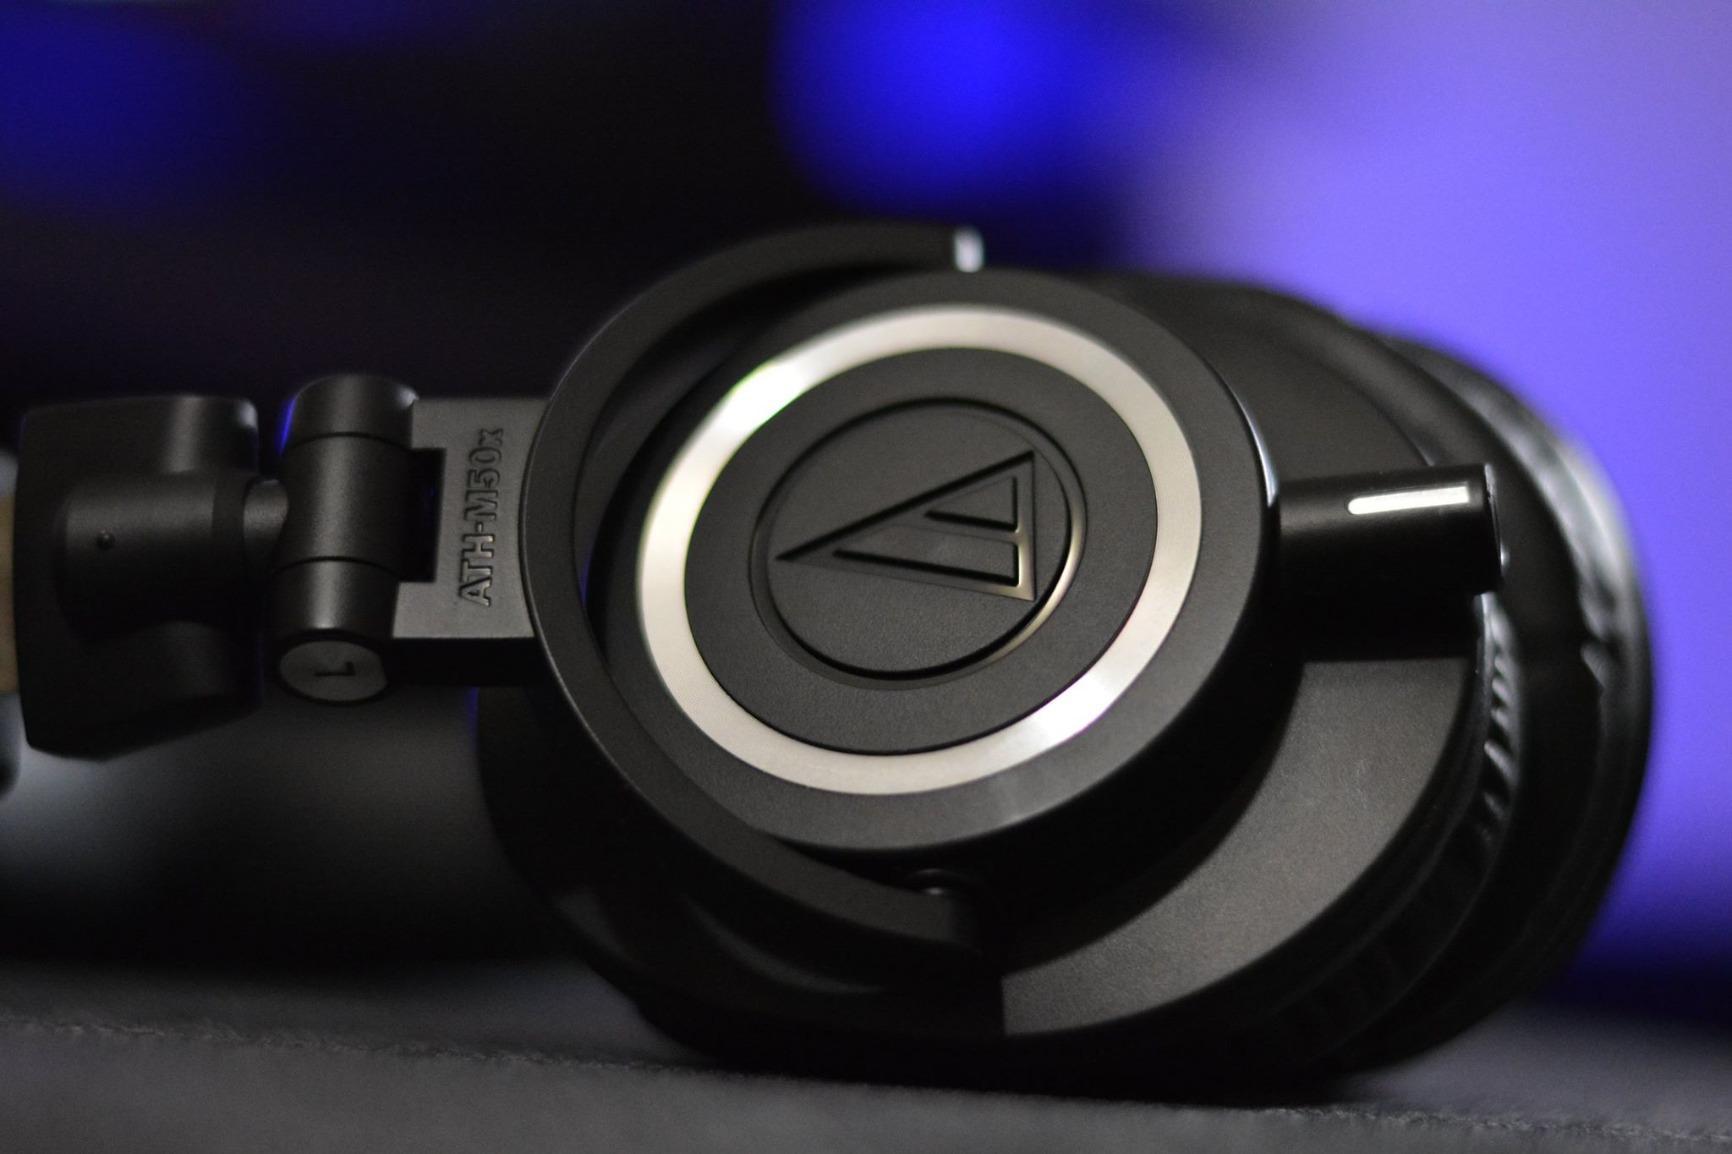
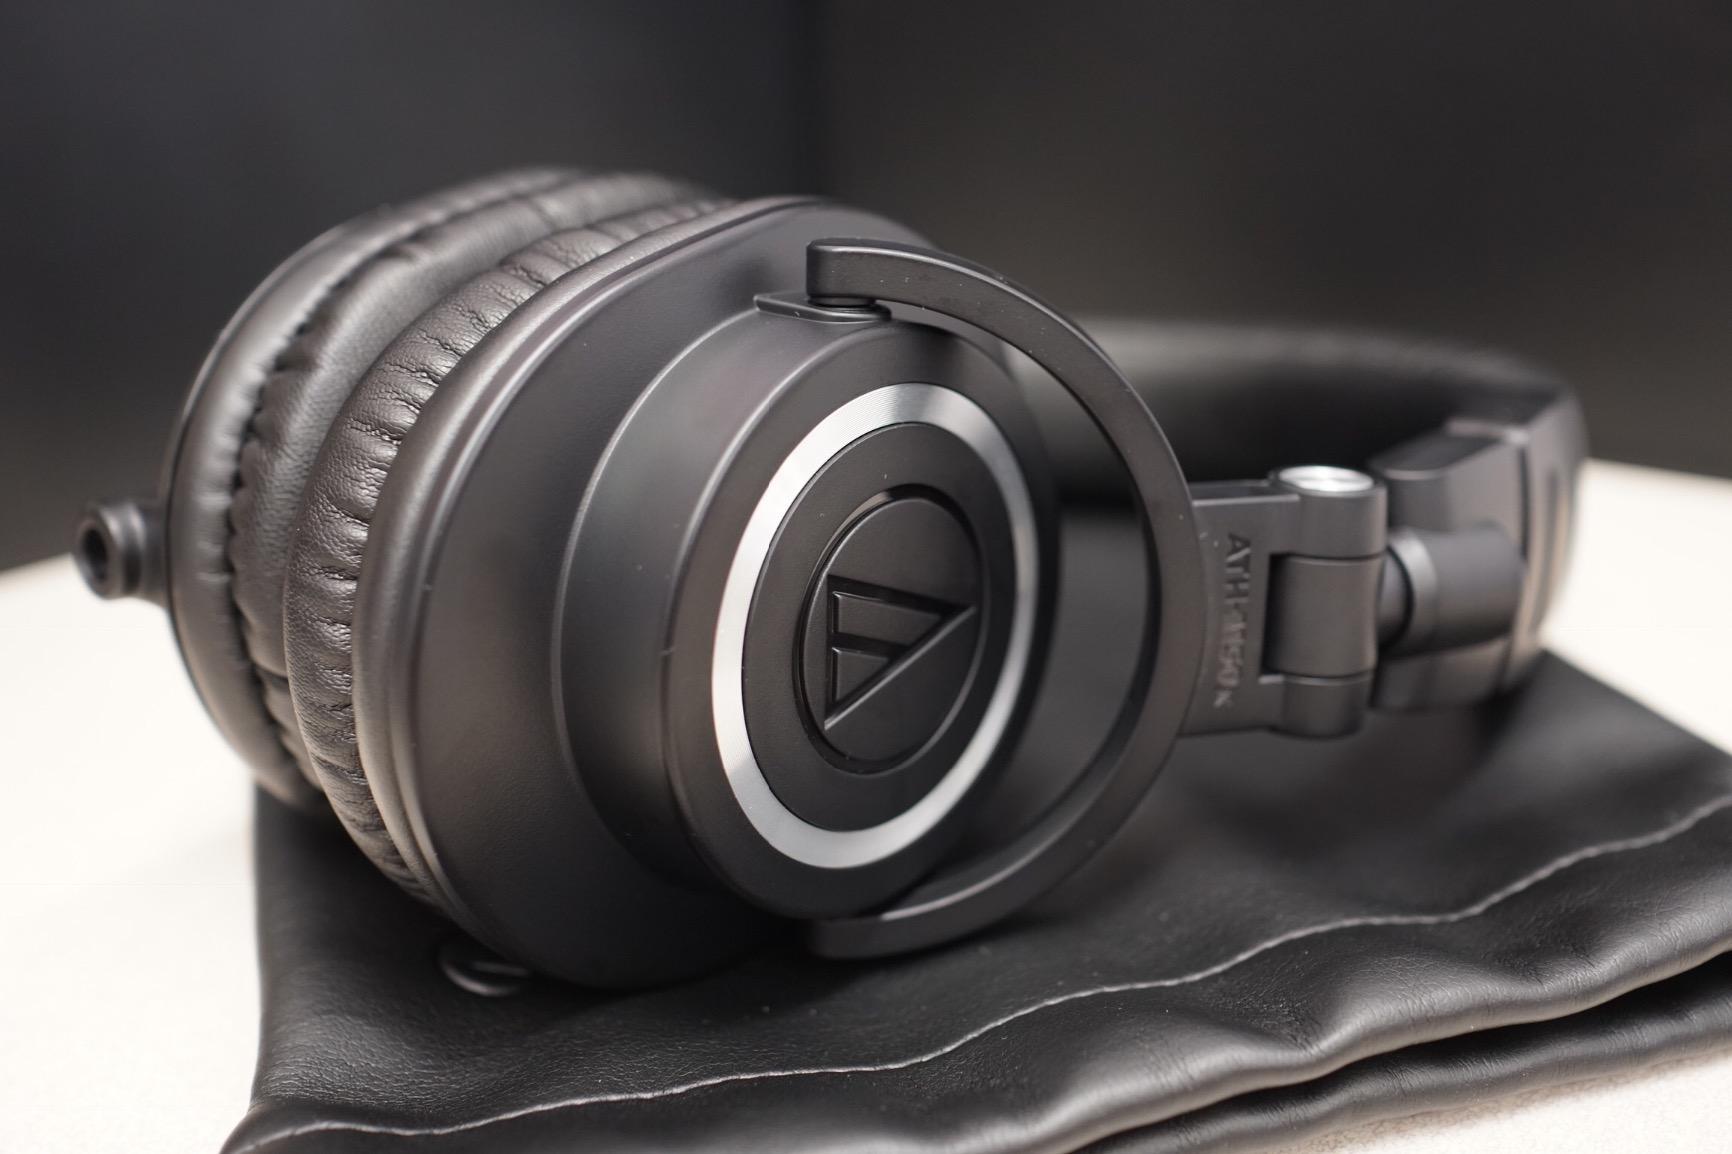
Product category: headphones
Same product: yes